Ryuichi Kiyonari

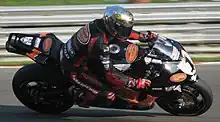
Kiyonari in 2007

The 2007 season started at Brands Hatch, with Jonathan Rea and Leon Camier performing better on their Hondas. However, Kiyonari took a double win in round three, and a further win in race 2 at Oulton Park, to lie second to Lavilla after four rounds. Finally, Kiyonari defended his British champion at Brands Hatch to win the championship for the second time in succession.